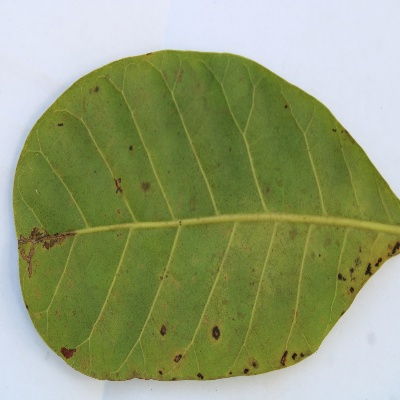
Crop: Cashew
Condition: anthracnose